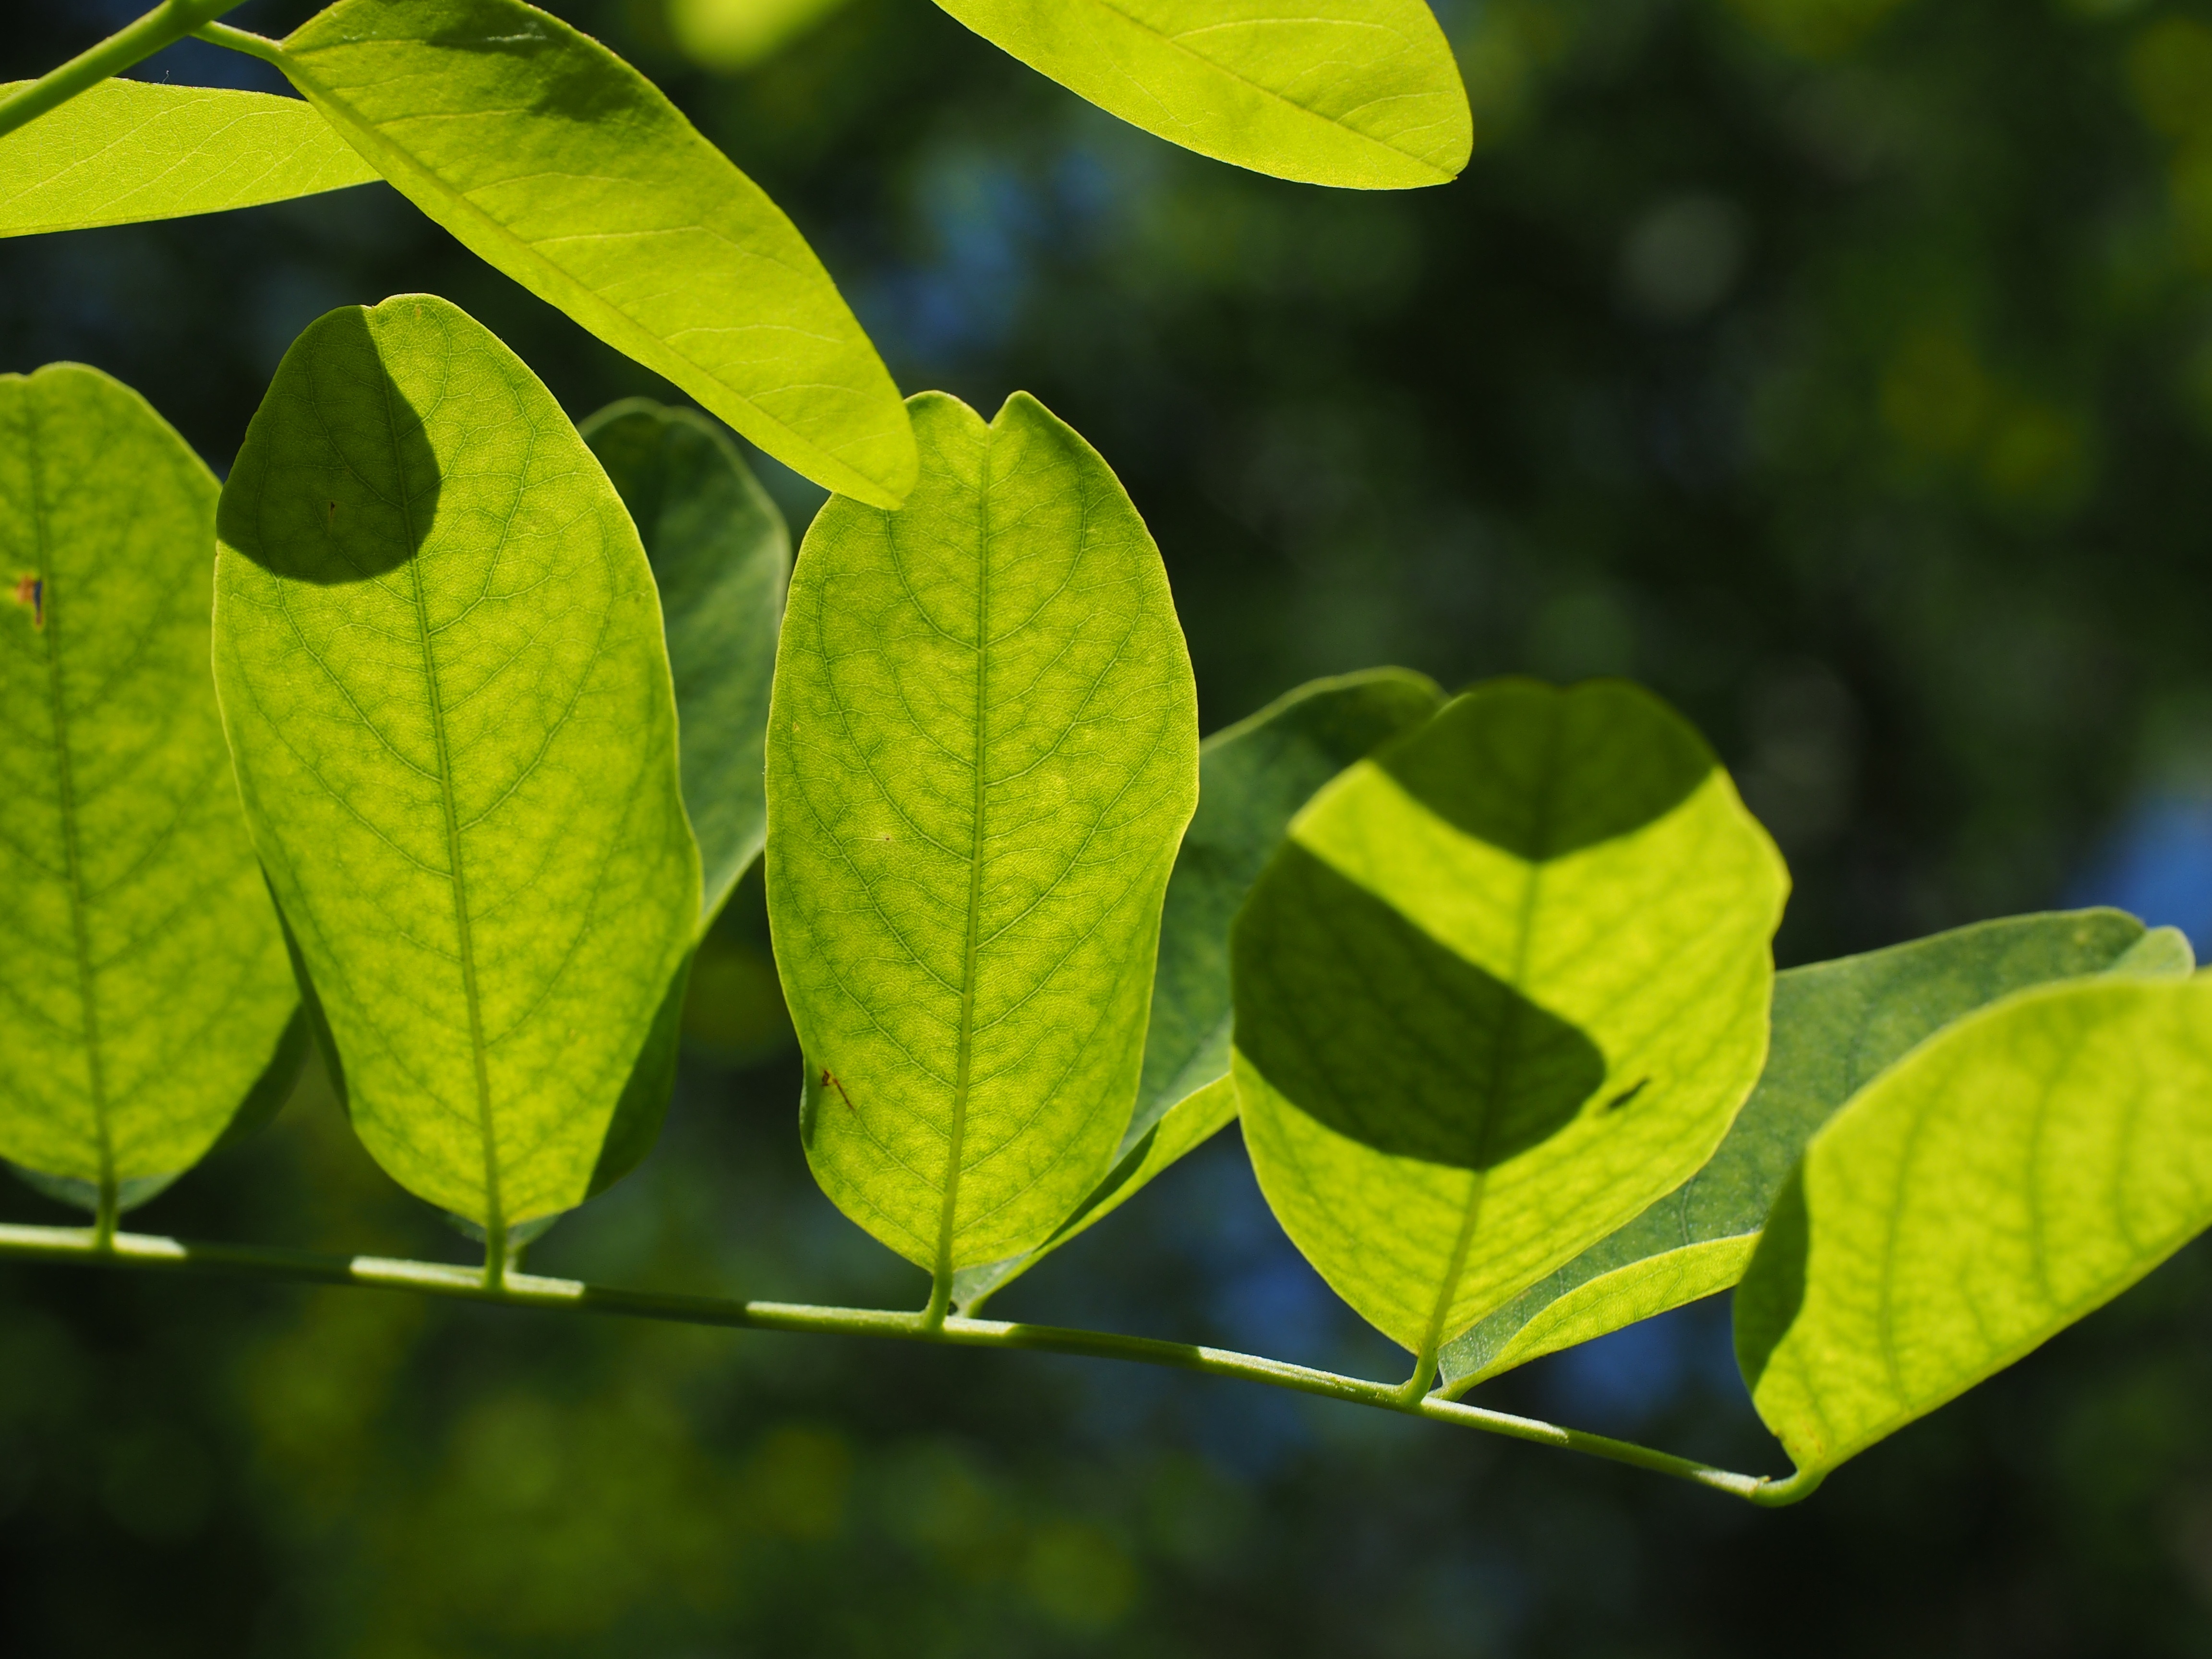
tree, branch, light, plant, sunlight, leaf, flower, green, produce, autumn, botany, chlorophyll, yellow, flora, deciduous tree, leaves, translucent, shrub, bright, deciduous, bees, filigree, light green, back light, macro photography, ornamental plant, shades of green, leaf structures, flowering plant, dark green, shine through, leaf veins, bright green, robinia pseudoacacia, robinia, summer green deciduous tree, park tree, false acacia, common maple, silver rain, early summer pasture plant, leaf green, general schotendorn, summer green, woody plant, land plant